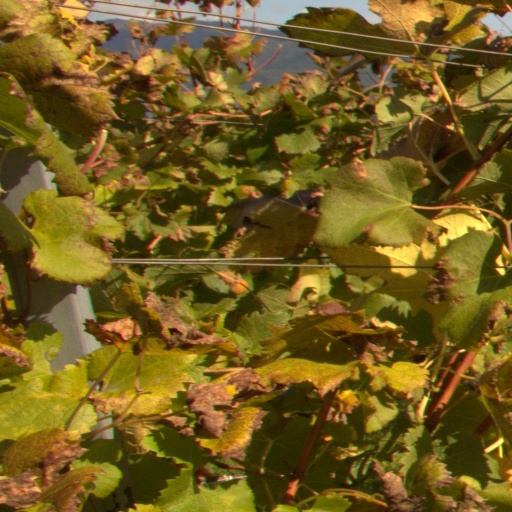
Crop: grape